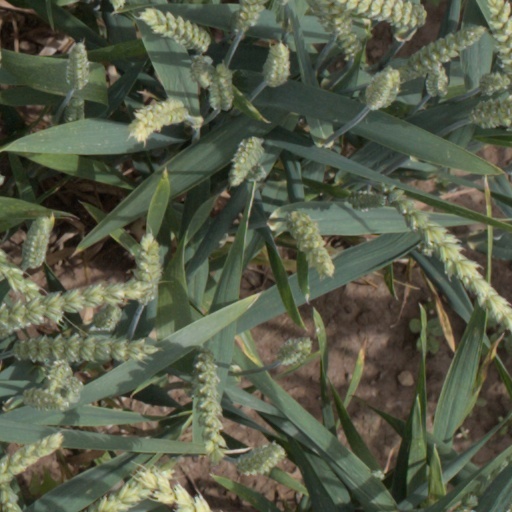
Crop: wheat